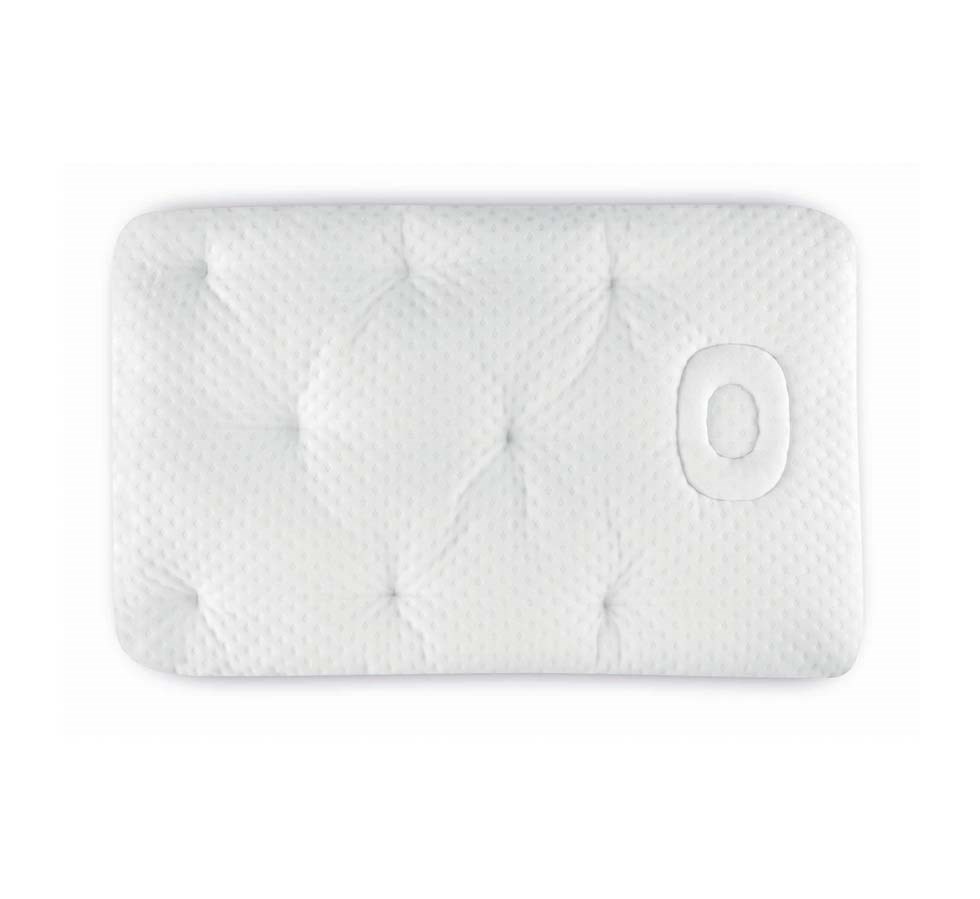
Materassino Topper per culle ARMONIA - CAM
Brand: Cam
Topper per culla, ideale per il massimo comfort ovunque Informazioni di utilizzo 0+ Descrizione Unico e pratico topper made in Italy Favorisce il benessere ed il riposo del bambino, garantendo la postura corretta Doppia modalità di utilizzo: lato con discetto antiplagiocefalia per diminuire il rischio della sindrome della testa piatta, frequente nelle prime settimane di vita del neonato e lato traspirante in rete 3D per favorire la circolazione dell’aria e la fuoriuscita dell’umidità corporea. Tessuto lavabile a mano a 30° Accessori optional: Cullami art. 925, Sempreconte Joy art.058 * 100% poliestere Dimensioni e pesi L 90 – P 54 – H 5 cm 0,7 Kg
Category: Baby & Toddler > Baby Transport Accessories > Baby Carrier Accessories > Baby Carrier Teething Pads